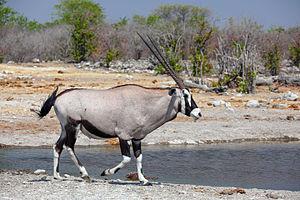
Un Oryx gazelle, male (Oryx gazella) au trou d'eau ""Kalkheuwel Bore Hole"", dans le Parc national d'Etosha, en Namibie. Polski: Oryks południowy (Oryx gazella), samiec, Park Narodowy Etoszy, Namibia"